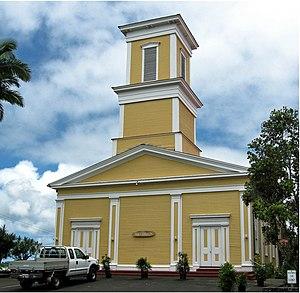
Hilo est une ville côtière de l’État d'Hawaï, aux États-Unis. La ville, avec 43 263 habitants lors du recensement de 2010, est la communauté la plus peuplée de l’île Hawaï. Hilo est le siège du comté d'Hawaï, qui couvre la totalité de l’île. Elle est située sur la baie de Hilo.